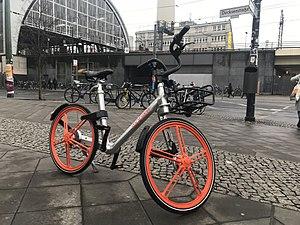
L'expression « sans station » caractérise un système de vélos en libre-service, de trottinettes en libre-service ou d'autopartage qui autorisent leurs utilisateurs à emprunter un véhicule là où il se trouve et à le restituer sans l'attacher à une borne fixe.